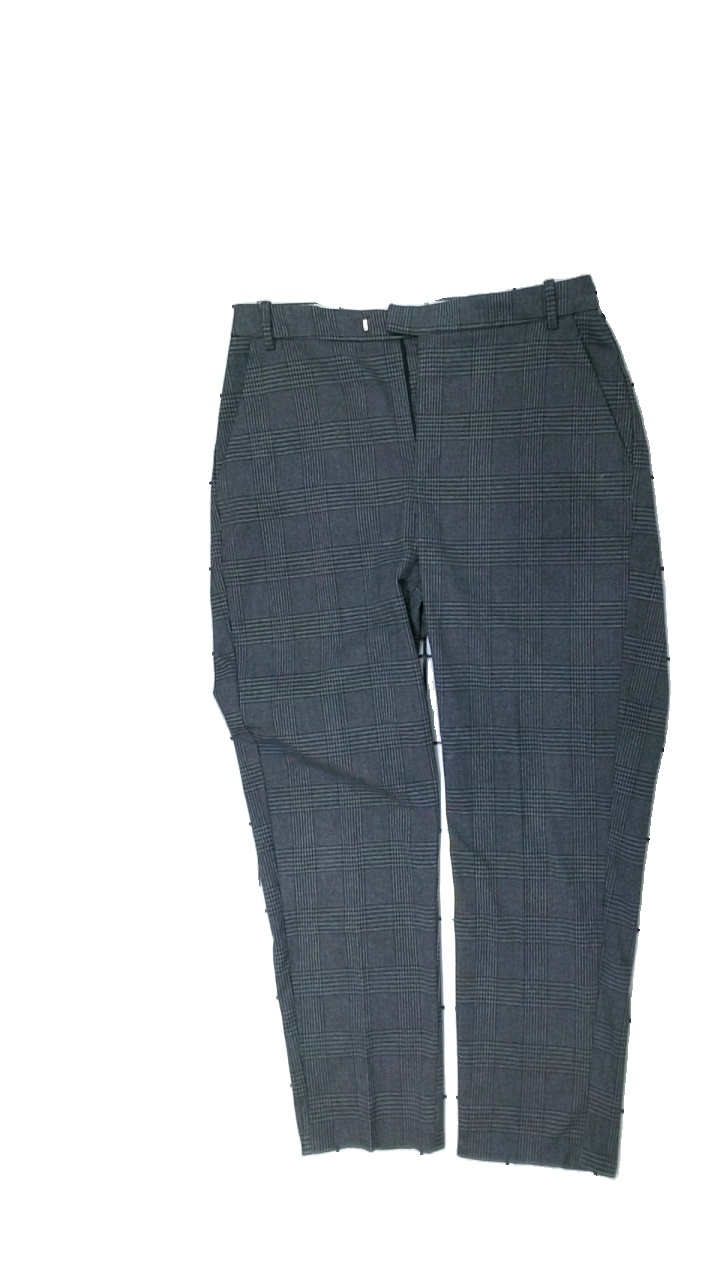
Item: Trousers (Ladies)
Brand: Lindex
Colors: Grey
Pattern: Checkered print
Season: All
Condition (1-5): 5
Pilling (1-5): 5
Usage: Reuse
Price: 50-100